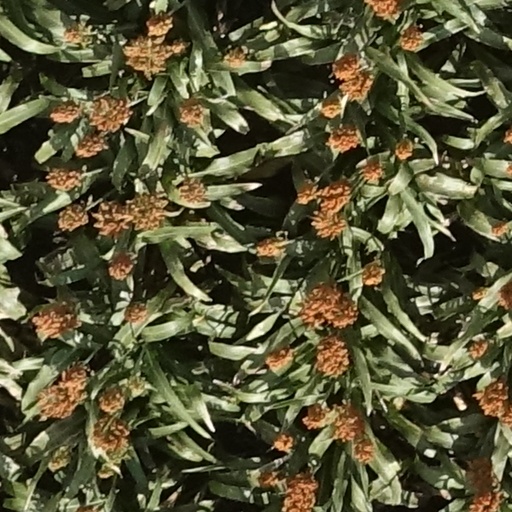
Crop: sorghum